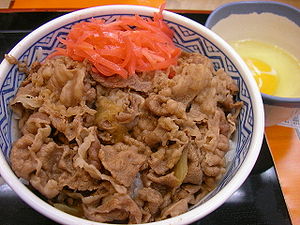
Beni shouga
Beni shouga i en gyuudon.
Beni shouga er en form for tsukemono. Den fremstilles af ingefær snittet i strimler, farvet rødt og marineret i umezu, der opstår, når man marinerer umeboshi. Den røde farve kommer fra den røde perilla. Den serveres sammen med mange japanske retter, herunder gyuudon, okonomiyaki og yakisoba.